Jan Sobilo

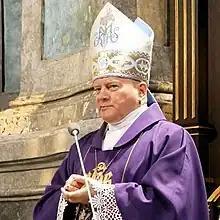
Bishop Jan Sobiło during Mass on Ash Wednesday in the Archcathedral Basilica of the Assumption of the Blessed Virgin Mary in Lviv

Bishop Jan Sobilo (born 31 May 1962 in Nisko, Poland) is a Polish-born Ukrainian Roman Catholic prelate, who serves as an Auxiliary bishop of the Roman Catholic Diocese of Kharkiv-Zaporizhia and the Titular Bishop of Bulna since 30 October 2010.